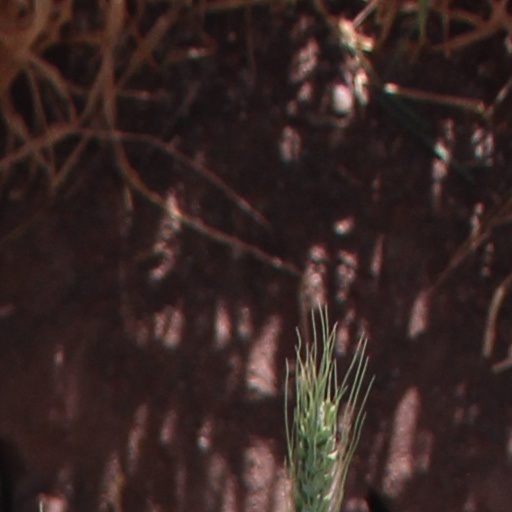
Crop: wheat